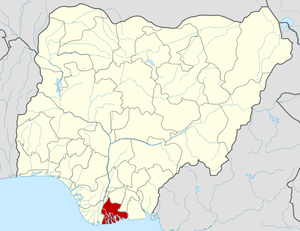
Rivers est un État au sud du Nigeria, sur le delta du Niger.